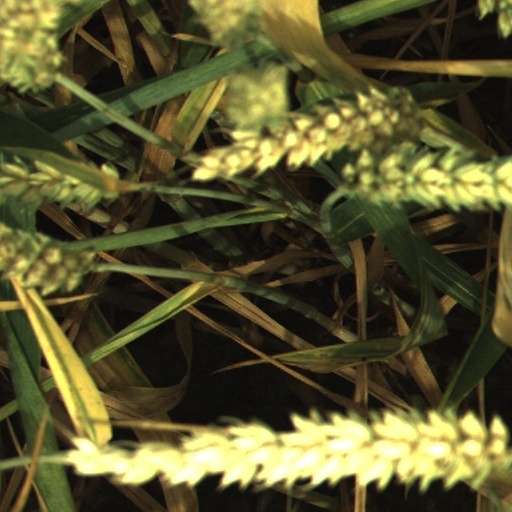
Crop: wheat